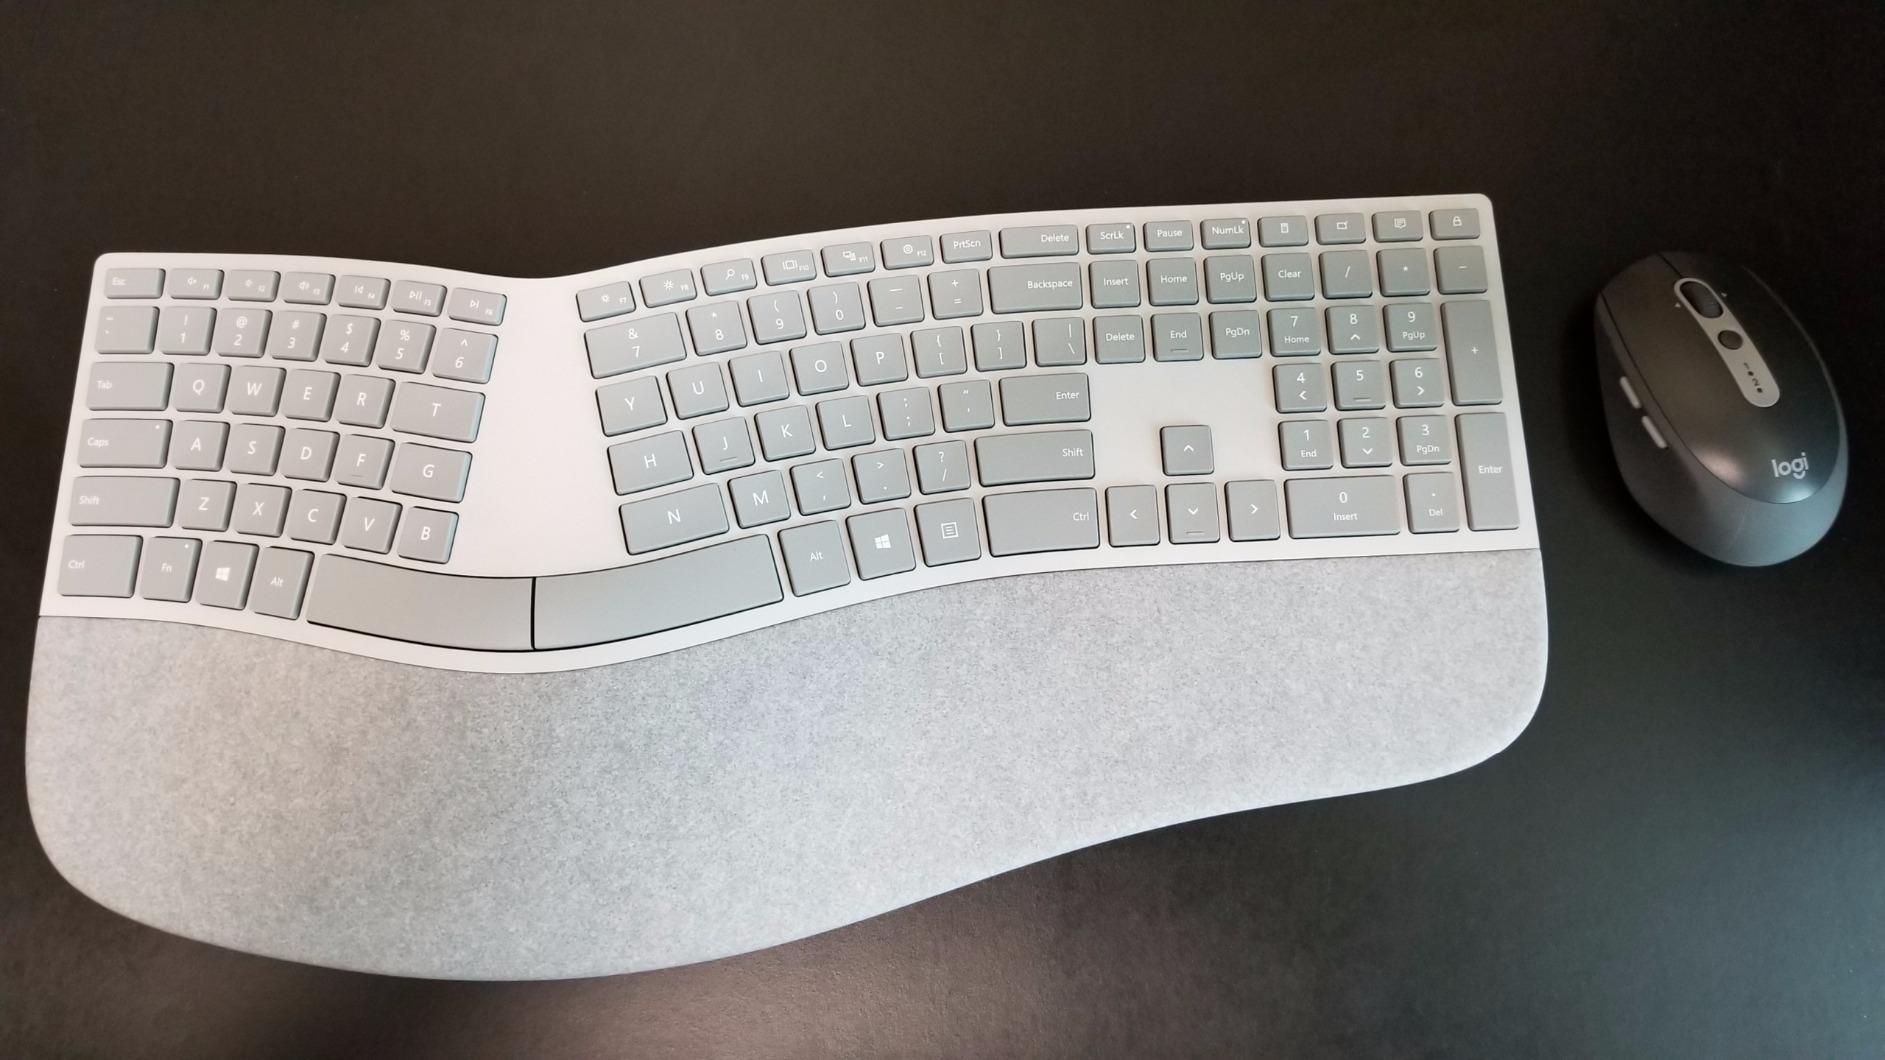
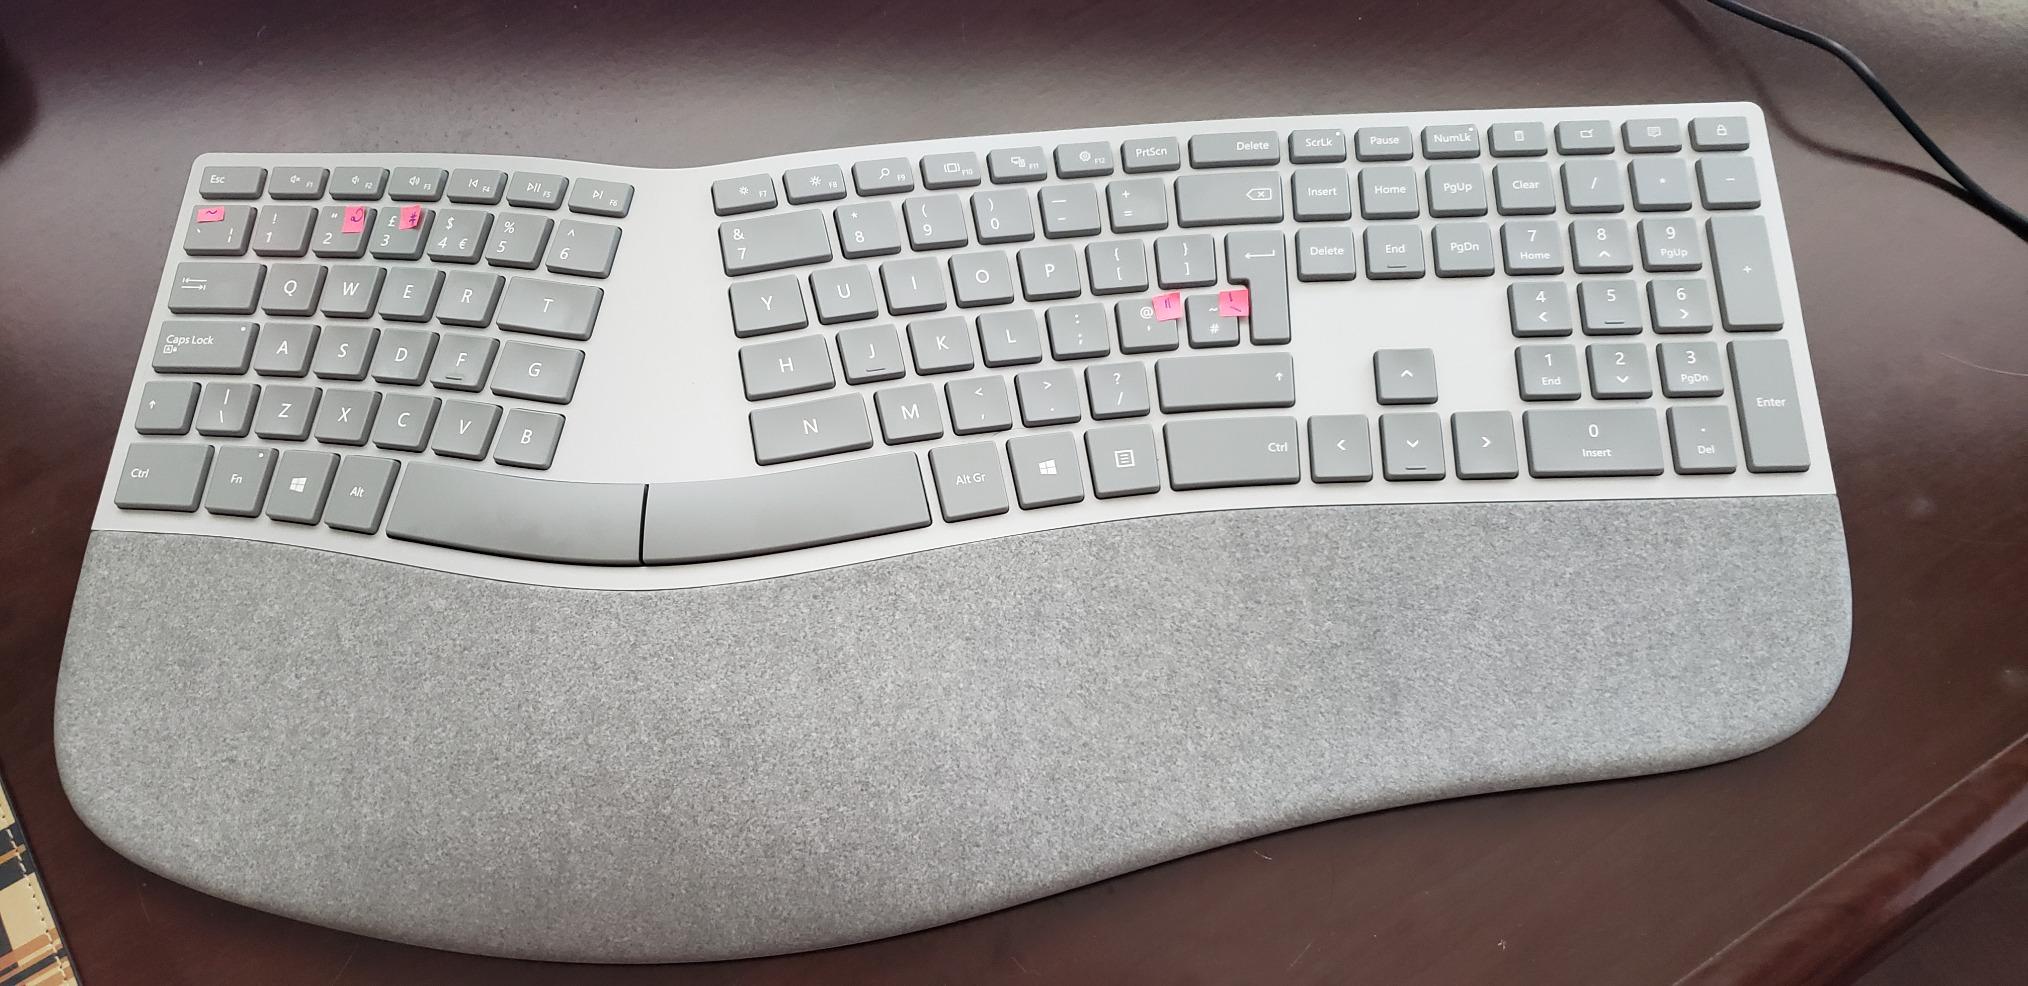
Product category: keyboard
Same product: yes